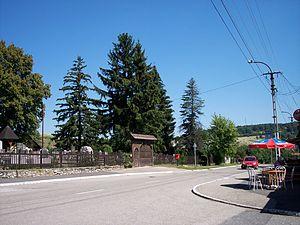
Bükkszentkereszt est un village et une commune du comitat de Borsod-Abaúj-Zemplén en Hongrie.